Atman (1997 film)

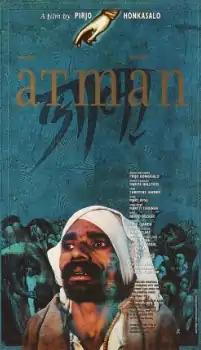

Atman is a 1997 documentary film by Finnish director Pirjo Honkasalo about two Indian brothers on a pilgrimage. It is the final installment of Honkasalo's "Trilogy of the Sacred and the Satanic", preceded by "Mysterion" (1991) and "Tanjuska and the 7 Devils" (1993). "Atman" received the at the International Documentary Film Festival Amsterdam.